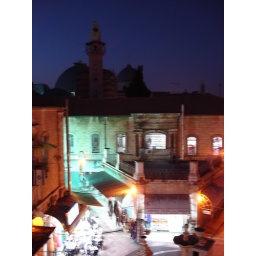
jerusalem - street at dusk -holy sepulchre in back ground